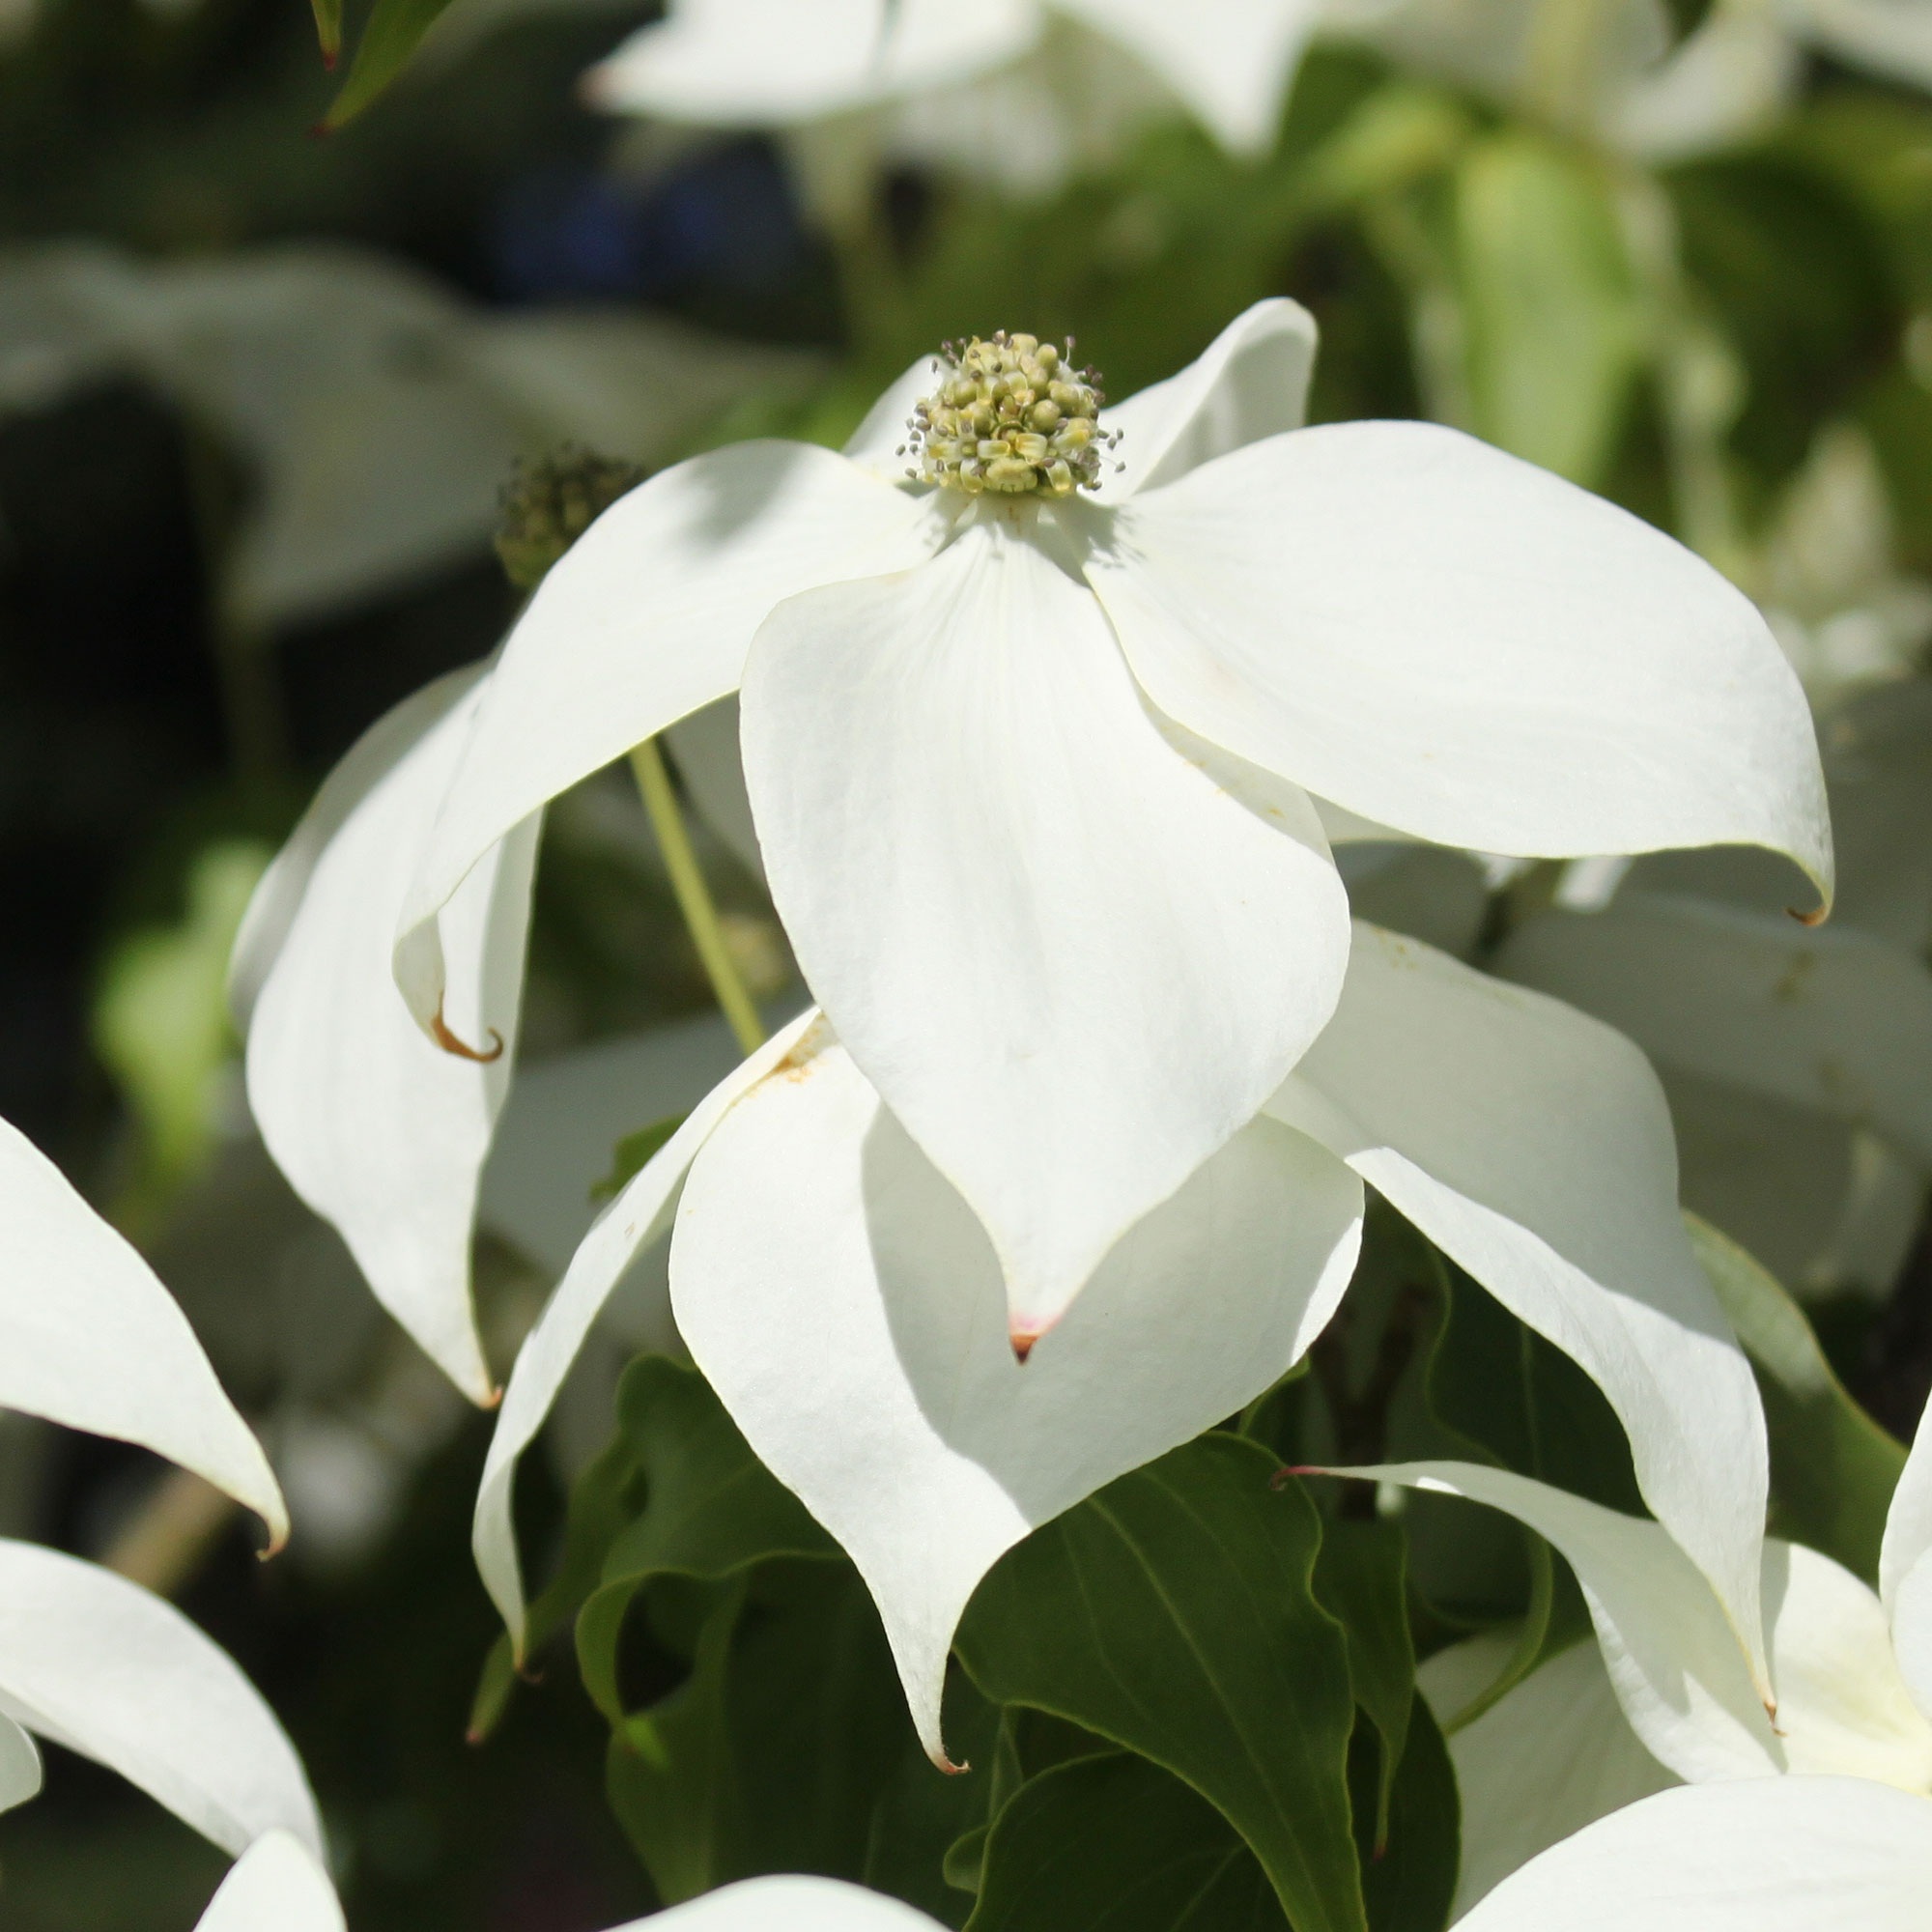
tree, blossom, plant, sunshine, white, warm, flower, petal, bloom, summer, floral, spring, green, macro, botany, blooming, flora, flowers, gardening, blossoms, dogwood, pretty, lily, weddings, flowering tree, jasmine, ornamental tree, flowering plant, white blossoms, summer plant, olive green, woody plant, land plant, white dogwood